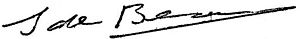
Simone de Beauvoir
Simone Lucie Ernestine Marie Bertrand de Beauvoir var fransk forfatter, feminist og filosof.